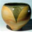
Label: bowl